Pezotettix giornae

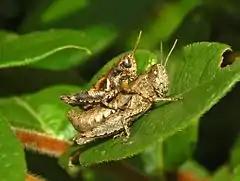
""Pezotettix giornae", mating couple

This species inhabits meadows of lowlands, forest edges, xerotherm areas of plains and southern slopes of stony mountains.